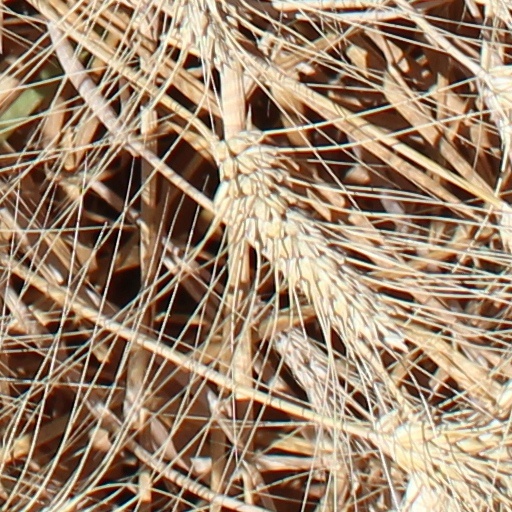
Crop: wheat